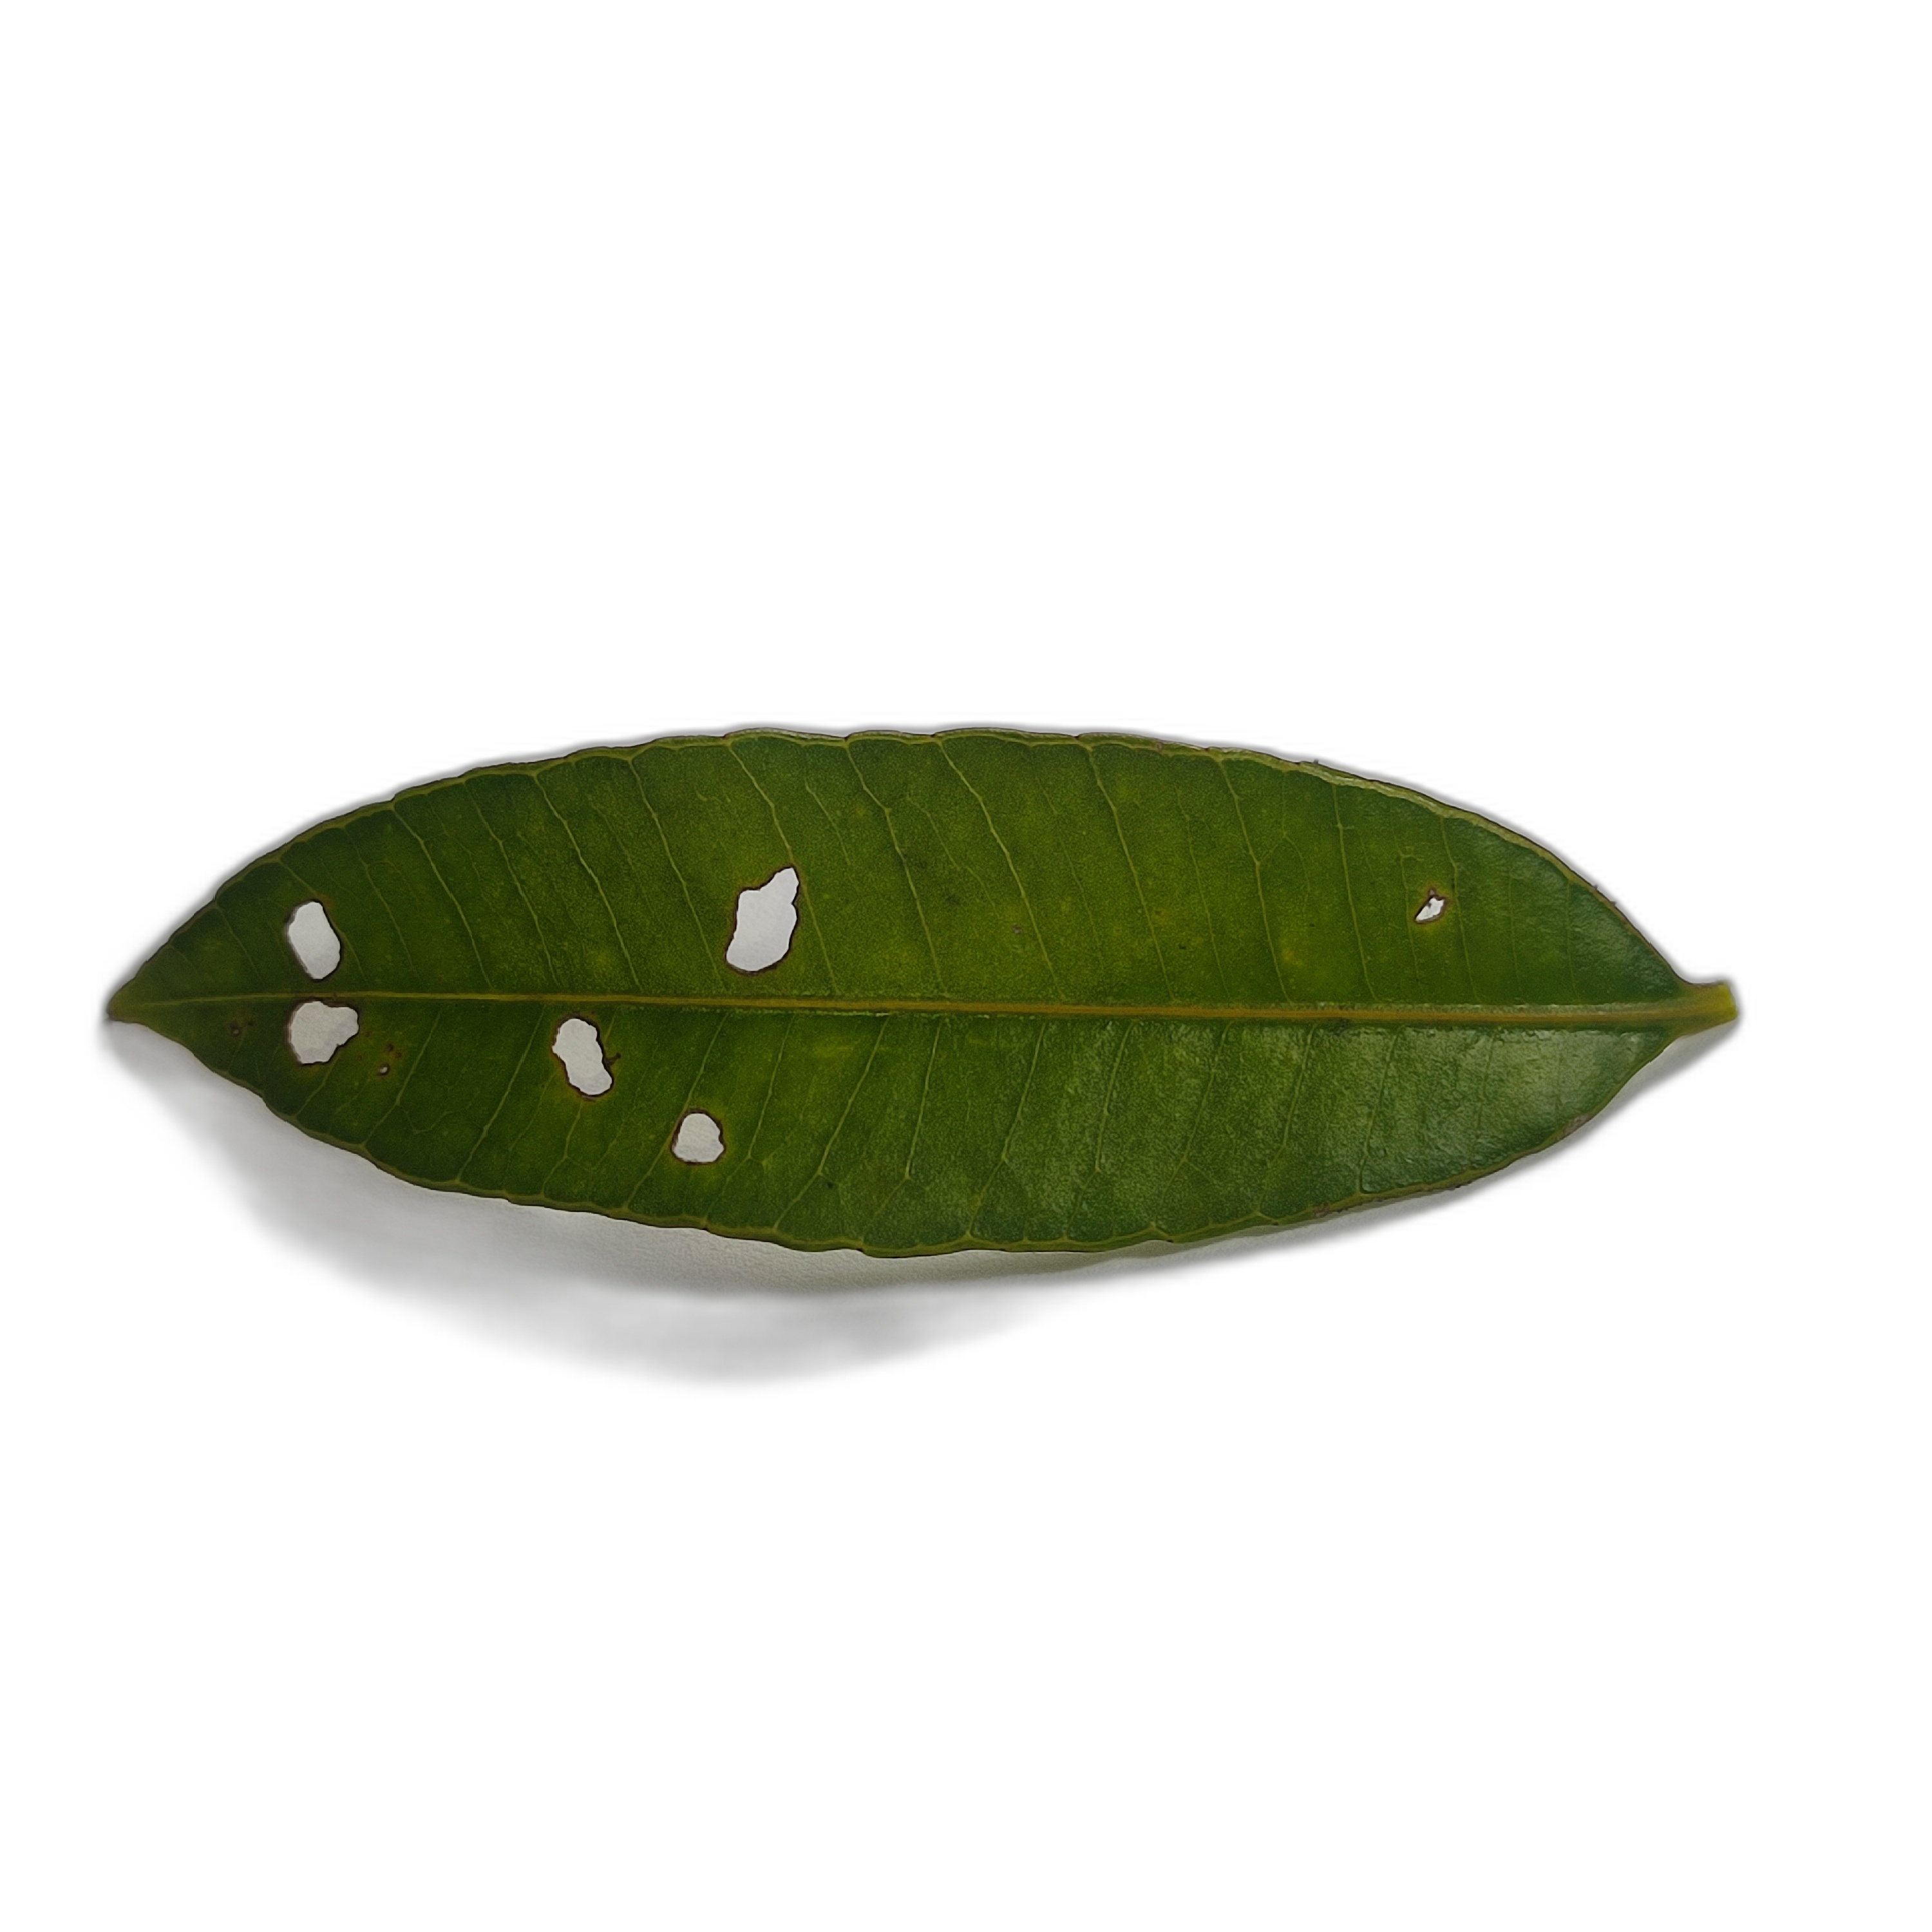
Label: not_healthy